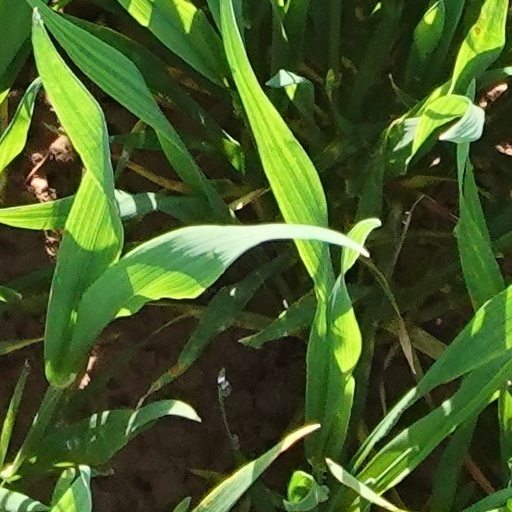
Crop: wheat